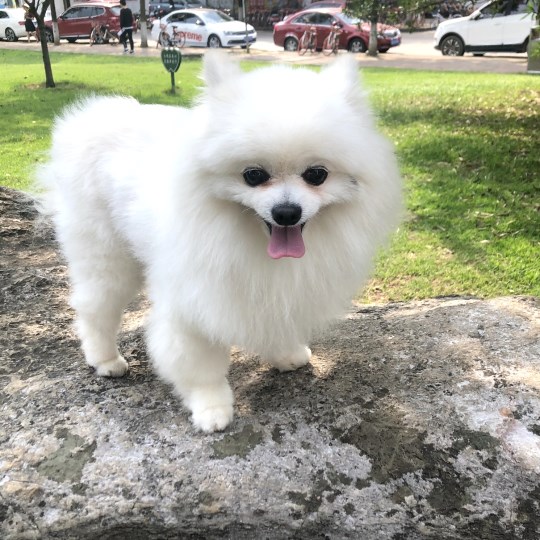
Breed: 1936-n000005-Pomeranian